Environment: real
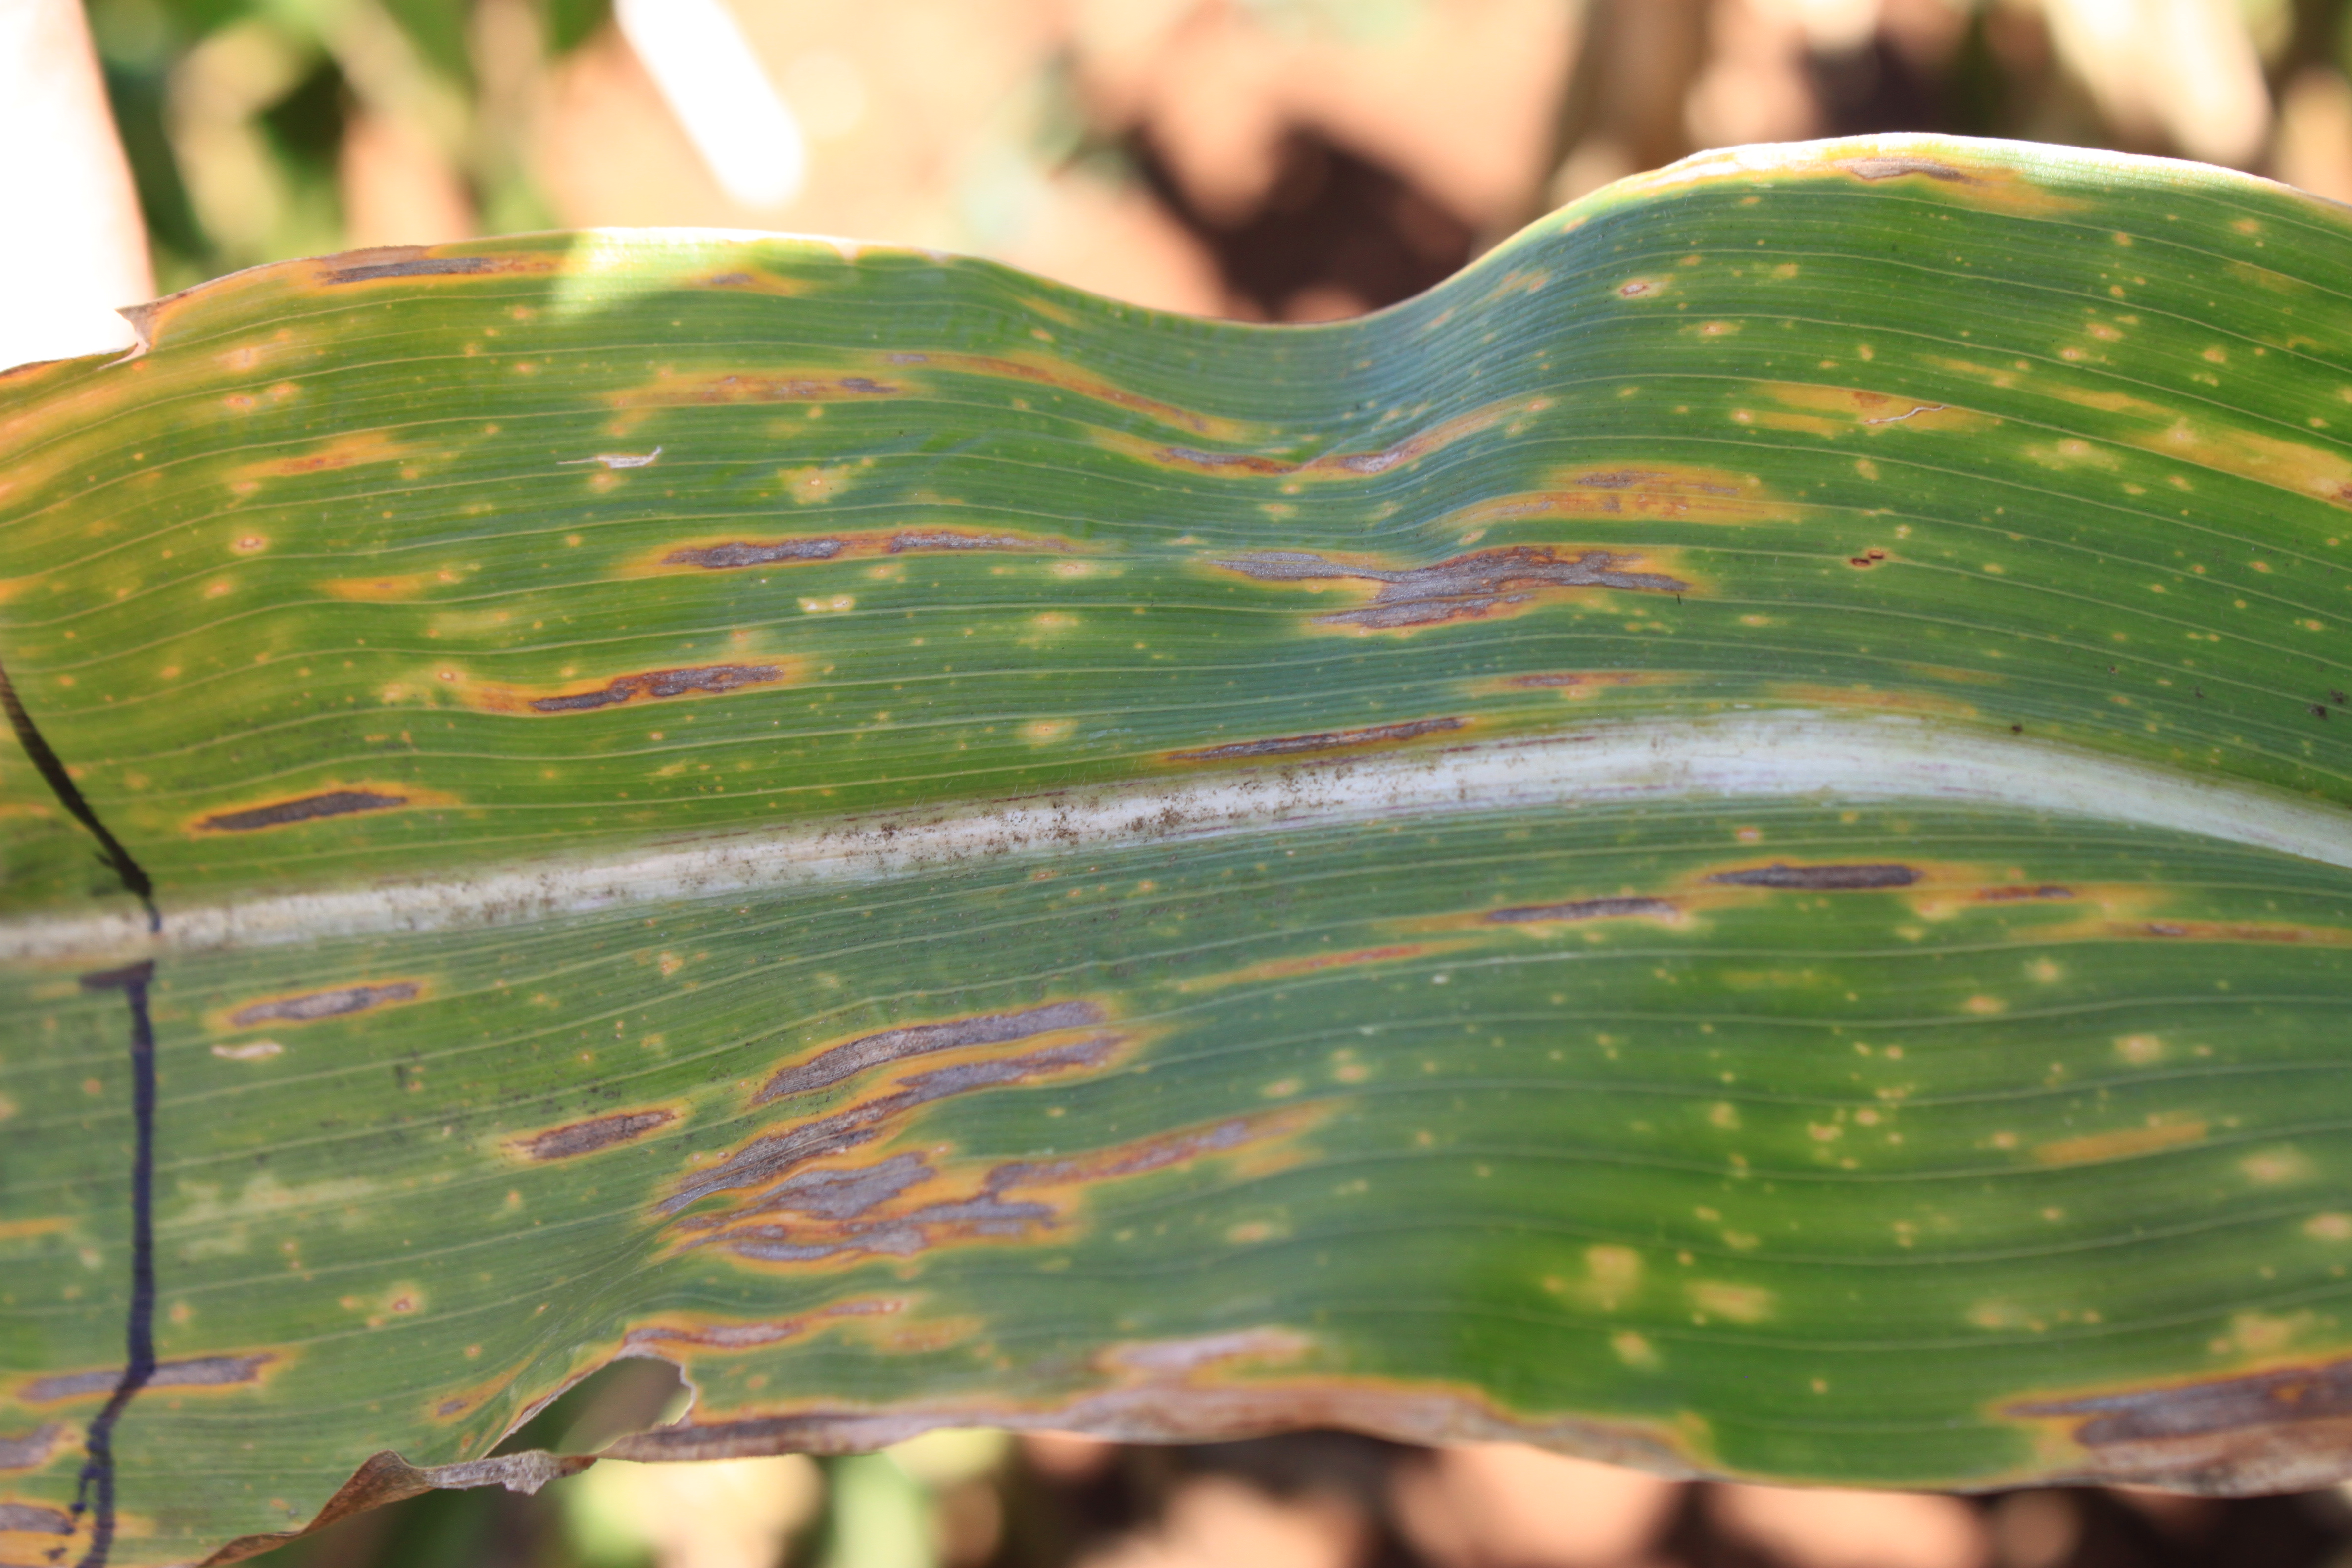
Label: gray_leaf_spot